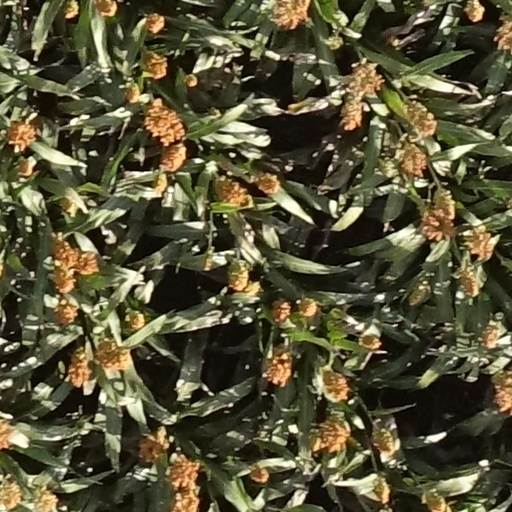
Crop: sorghum